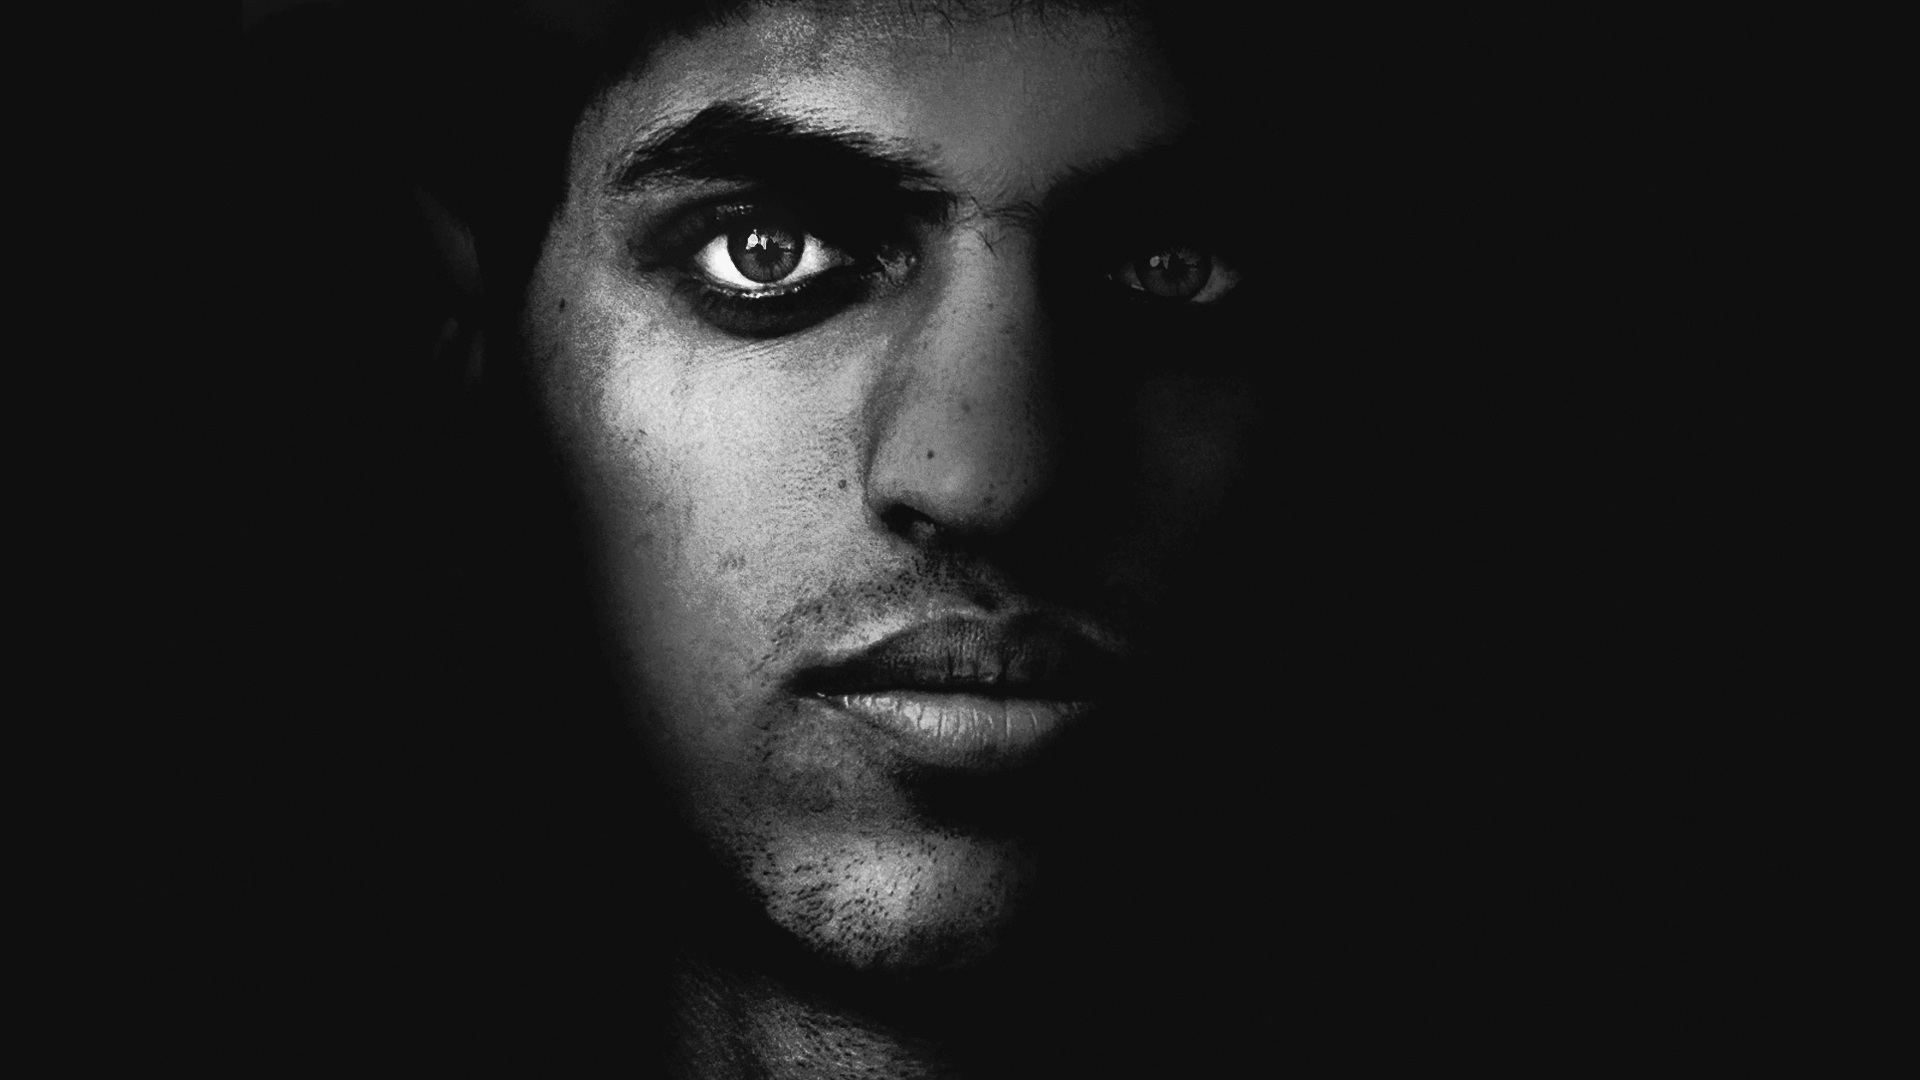
person, black and white, people, white, photography, dark, portrait, model, young, studio, darkness, fashion, black, monochrome, close up, face, men, eyes, one, eye, glasses, head, skin, style, styling, monochrome photography, portrait photography, film noir